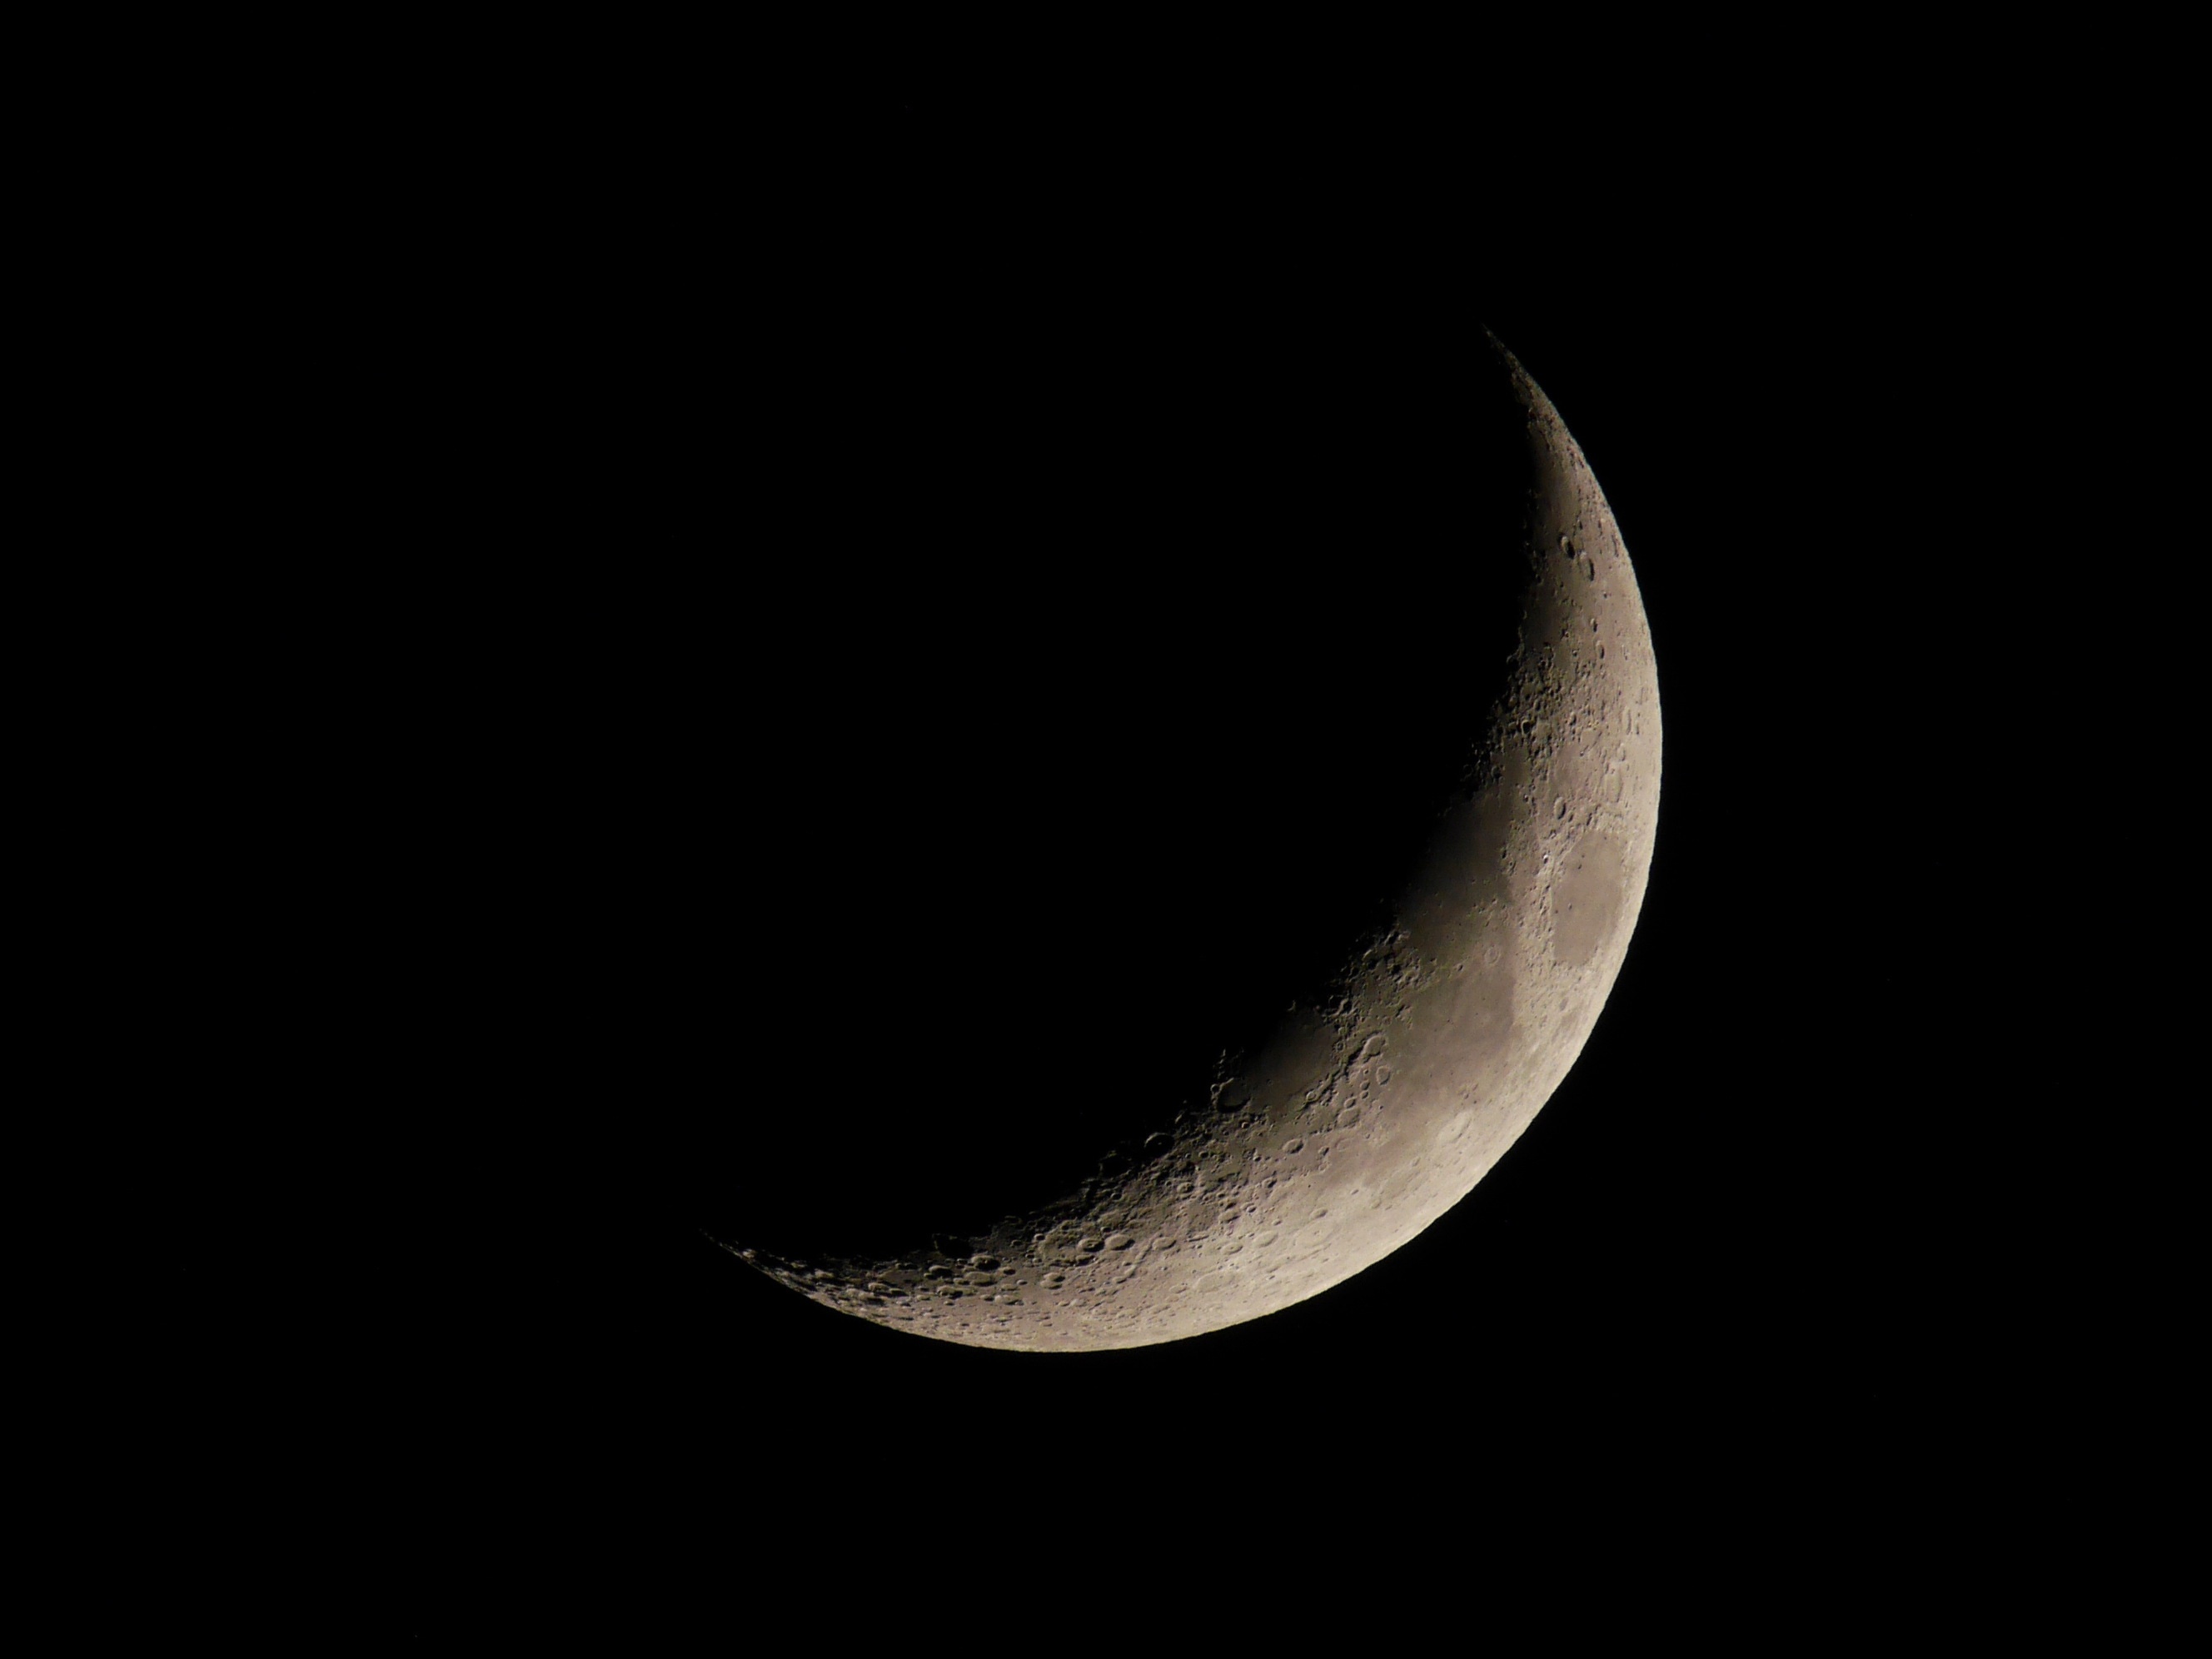
black and white, atmosphere, space, black, moon, circle, crescent, astronomical object